Mads Korneliussen

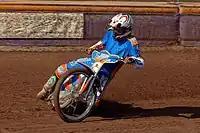
Korneliussen riding for Swindon in 2007

He made his debut in British speedway in 2003 with Newport Wasps in the Premier League, also doubling-up in the Elite League in 2005 with Swindon Robins. In 2006 he rode full-time in the Elite League with Swindon. His 2007 season was marred by a series of injuries, but he returned to Swindon in 2008 as part of the team that won the Elite Shield. After a season with Peterborough Panthers in 2009, he returned to Swindon in 2010 before moving to King's Lynn Stars in 2011 where he rode for three seasons.